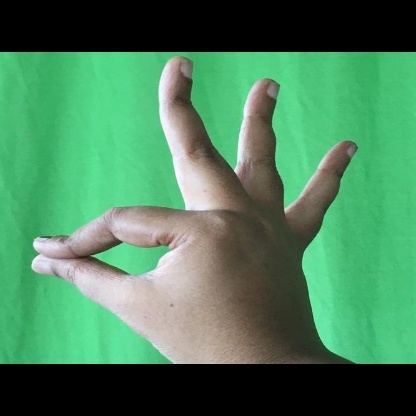
Mudra: Hamsasyam